Nanofiltration

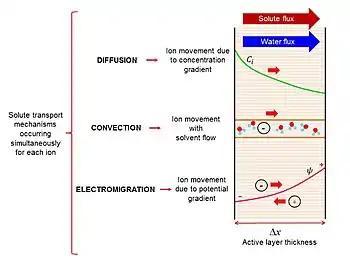
Mechanisms through which solutes in nanofiltration transport through the membrane.

Unlike membranes with larger and smaller pore sizes, passage of solutes through nanofiltration is significantly more complex.